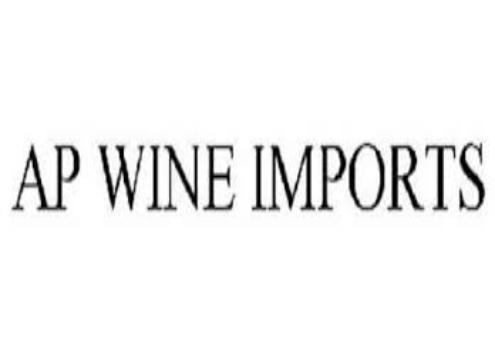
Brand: AP Industries
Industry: Others